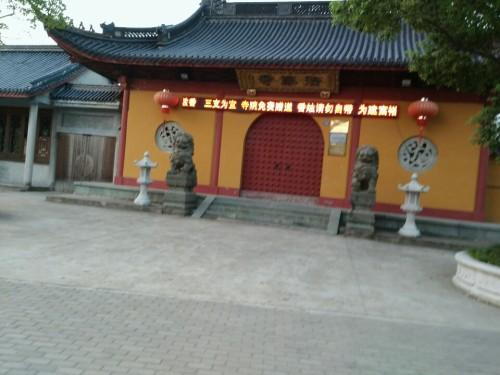
地标名称：法华寺
所在城市：嘉兴市·平湖市